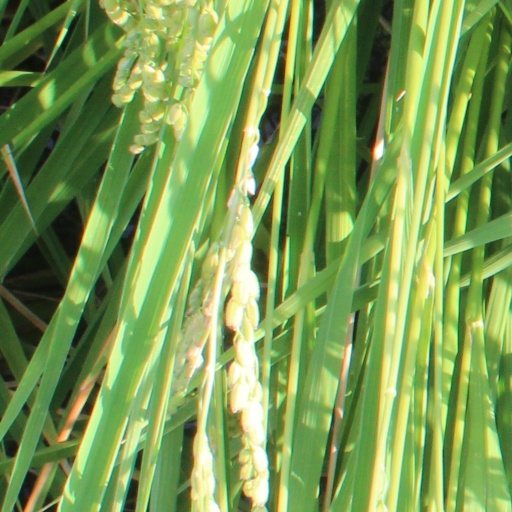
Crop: rice